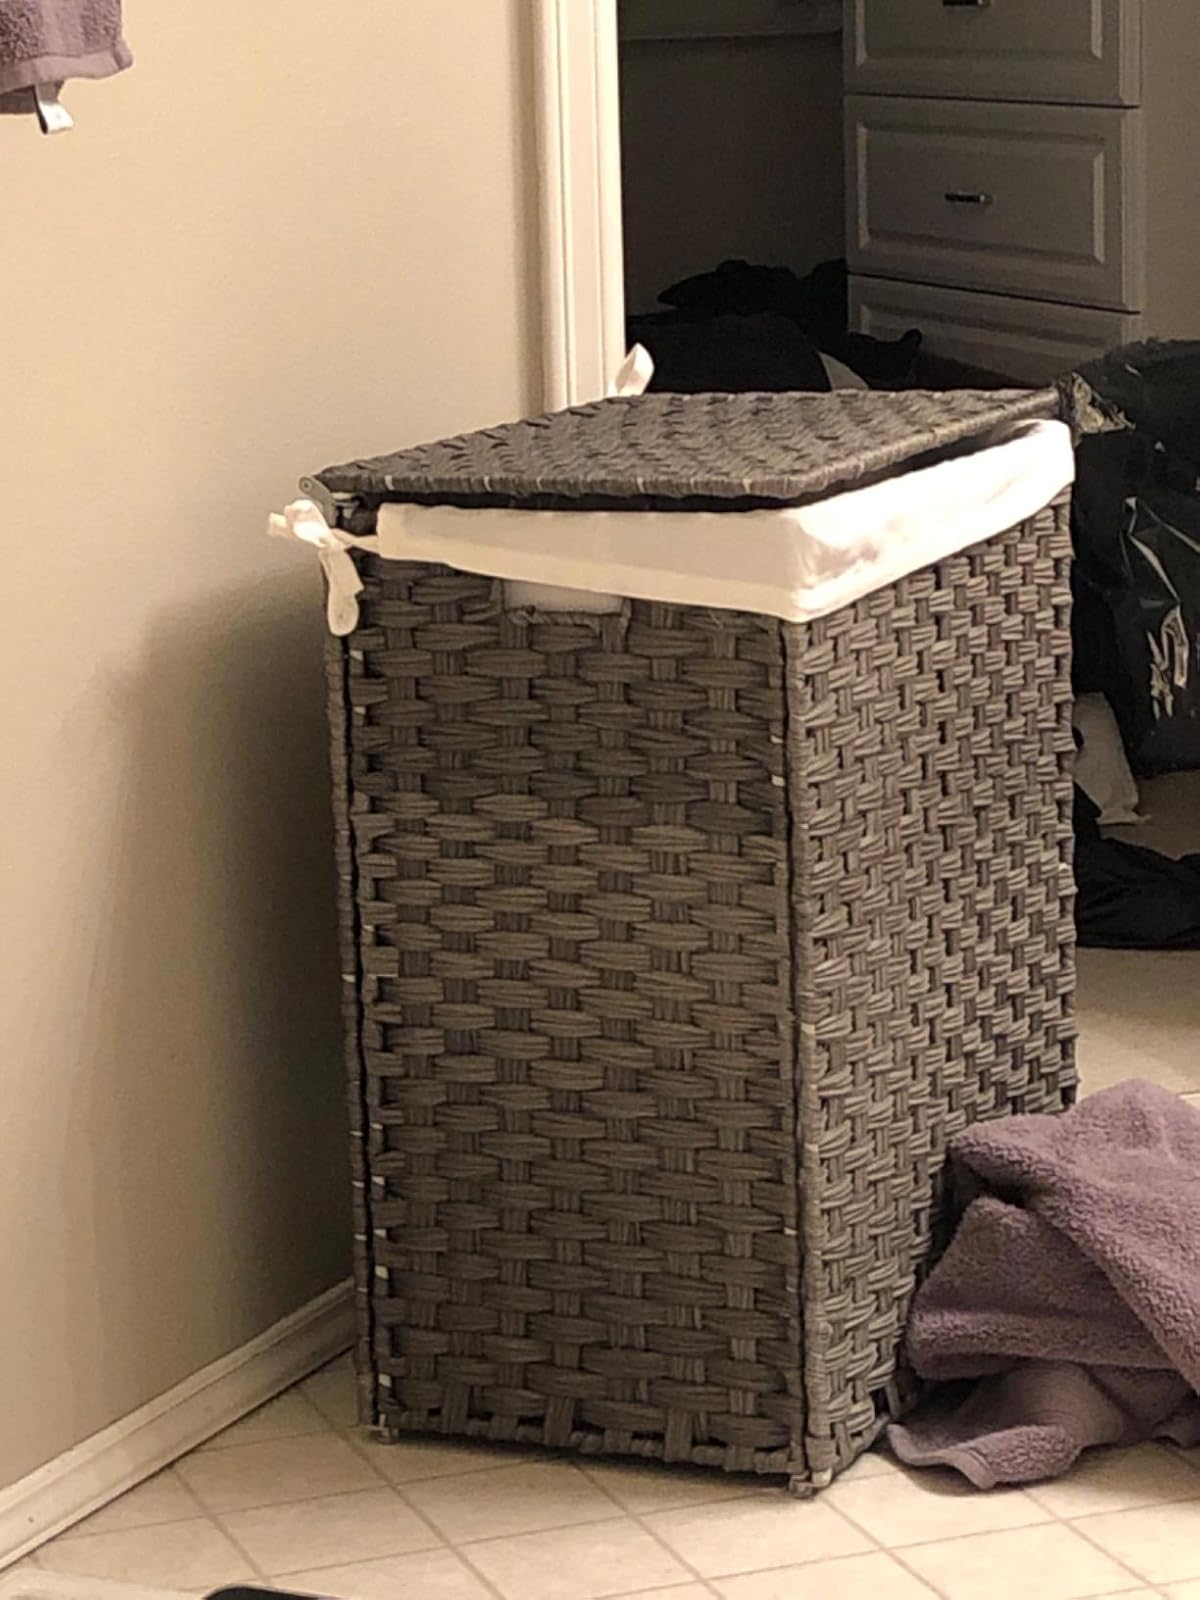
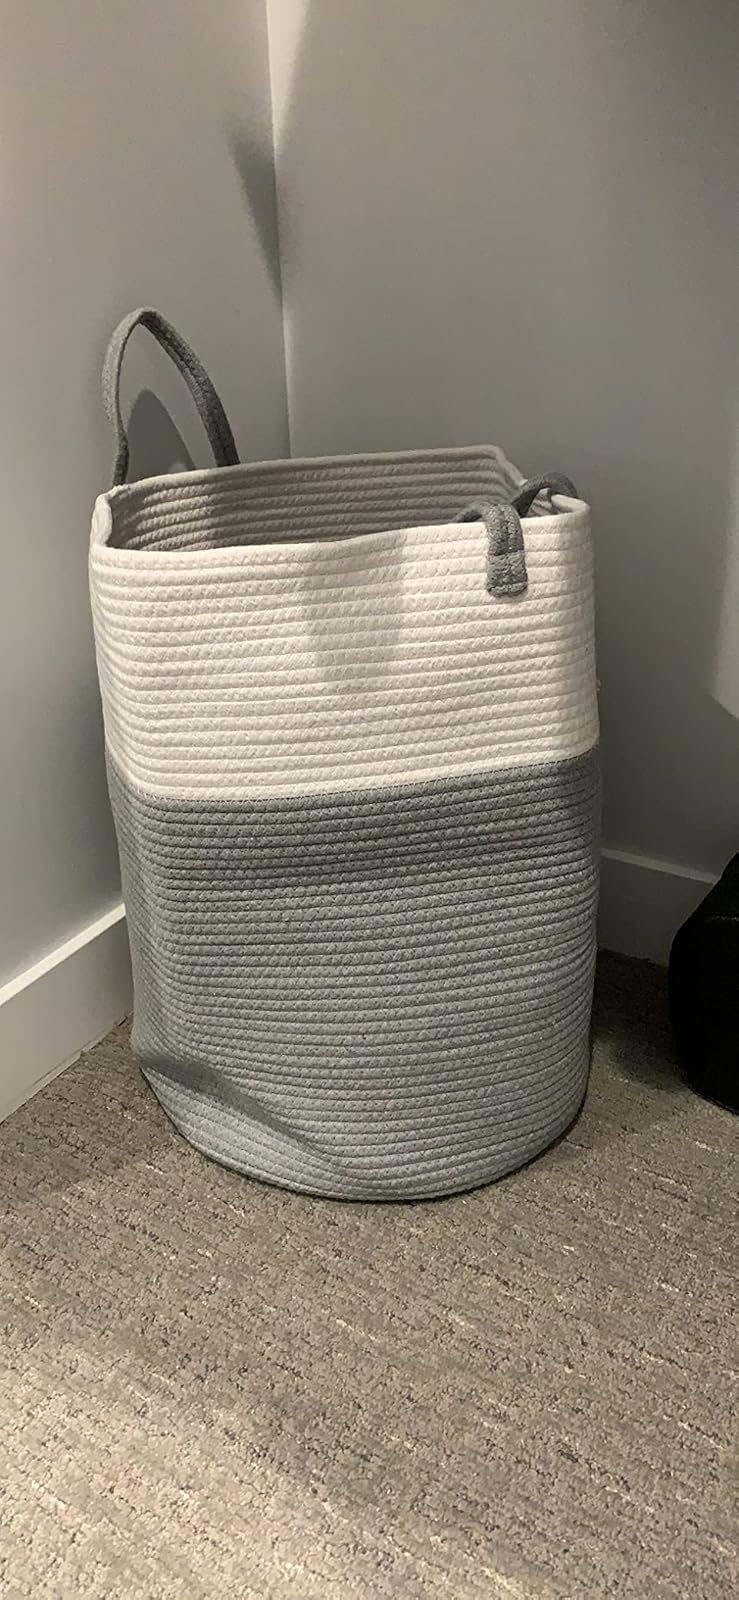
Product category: items_hamper
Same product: no